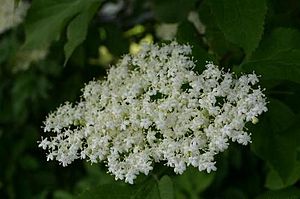
Hyld
Almindelig Hyld
Almindelig Hyld
Hyld er slægt med 15-20 arter, som hører hjemme i Nord- og Sydamerika, Asien og Europa. Det er små træer, buske og stauder. De modsatte eller spredte blade er uligefinnede og består af 3-9 elliptiske småblade, der oftest har savtakket rand. Blomsterne er regelmæssige, 5-tallige og oftest hvide. Frugterne er bæragtige stenfrugter, som indeholder 1-5 kerner. Barken indeholder calciumoxalat.